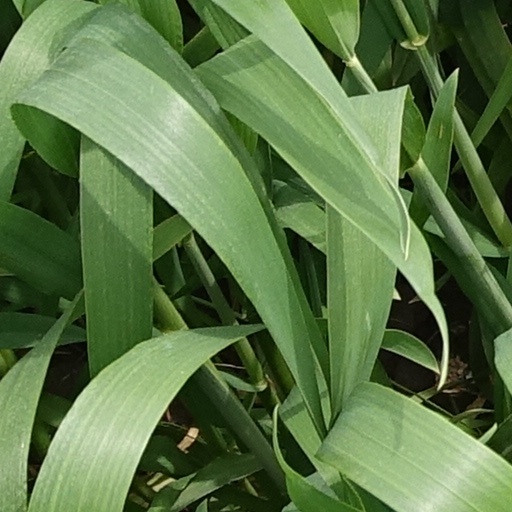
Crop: wheat